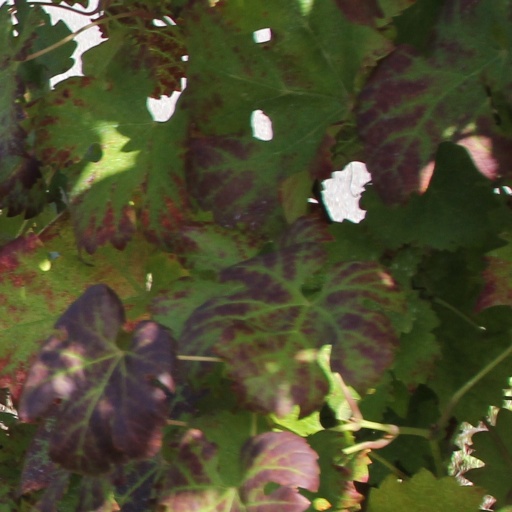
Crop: grape